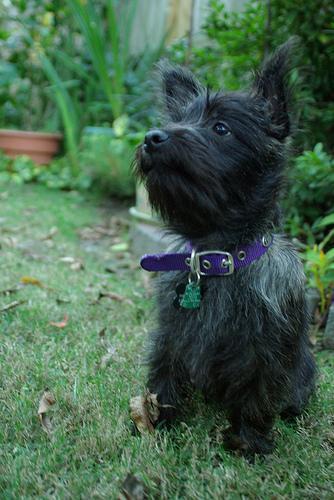
cairn